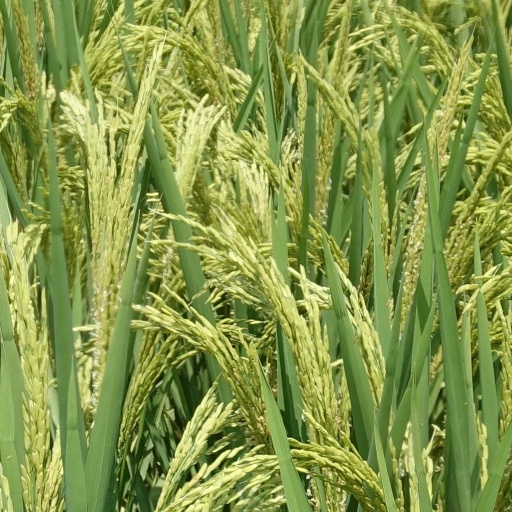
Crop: rice